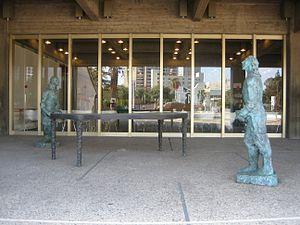
Sandro Chia, né le 20 avril 1946 à Florence, est un peintre et graveur italien contemporain et l'un des protagonistes importants du mouvement Trans-avant-garde.